The Transformers: Generations

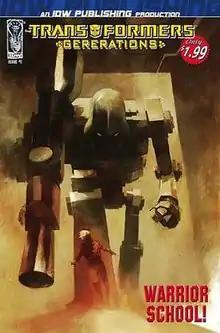
Issue #1 cover by Ashley Wood

The Transformers: Generations is a comic book title, published by IDW Publishing. The series was launched in March 2006 and conceived to be a nine-issue miniseries, but has since become an ongoing title. The series consists of republished editions of the original Marvel Transformers comics, but featuring new cover art by various artists. The series finished at issue 12. However, IDW have continued to reprint older material, including Dreamwave's "" comic in their "Transformers Magazine", as well as condensed reprints of the Marvel UK tale "". IDW continues to reprint Marvel UK material, beginning with issues focusing on the Dinobots.